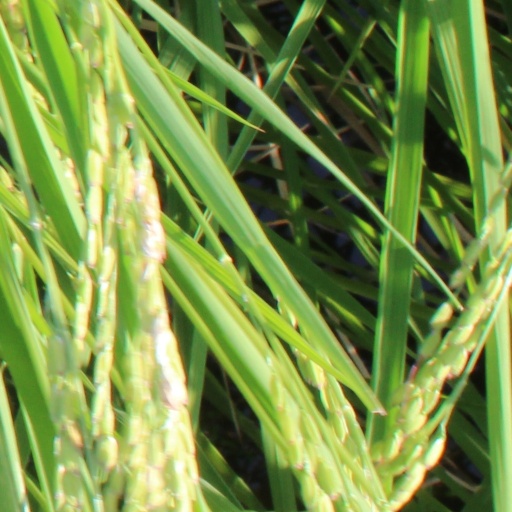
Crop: rice